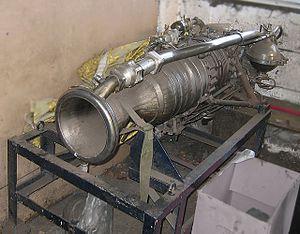
Le Saunders-Roe SR.53 était un prototype britannique d'intercepteur à propulsion mixte par turboréacteur et moteur-fusée, conçu par Saunders-Roe pour la Royal Air Force au début des années 1950. Tel qu'initialement prévu, le SR.53 aurait été utilisé comme appareil d'interception, utilisant sa propulsion par moteur-fusée pour rapidement prendre de l'altitude et aller à la rencontre de bombardiers ennemis effectuant des intrusions à grande vitesse au-dessus du territoire britannique. Après sa passe d'attaque, l'avion aurait pu rentrer à sa base en utilisant son turboréacteur, considéré comme le moyen de propulsion secondaire.